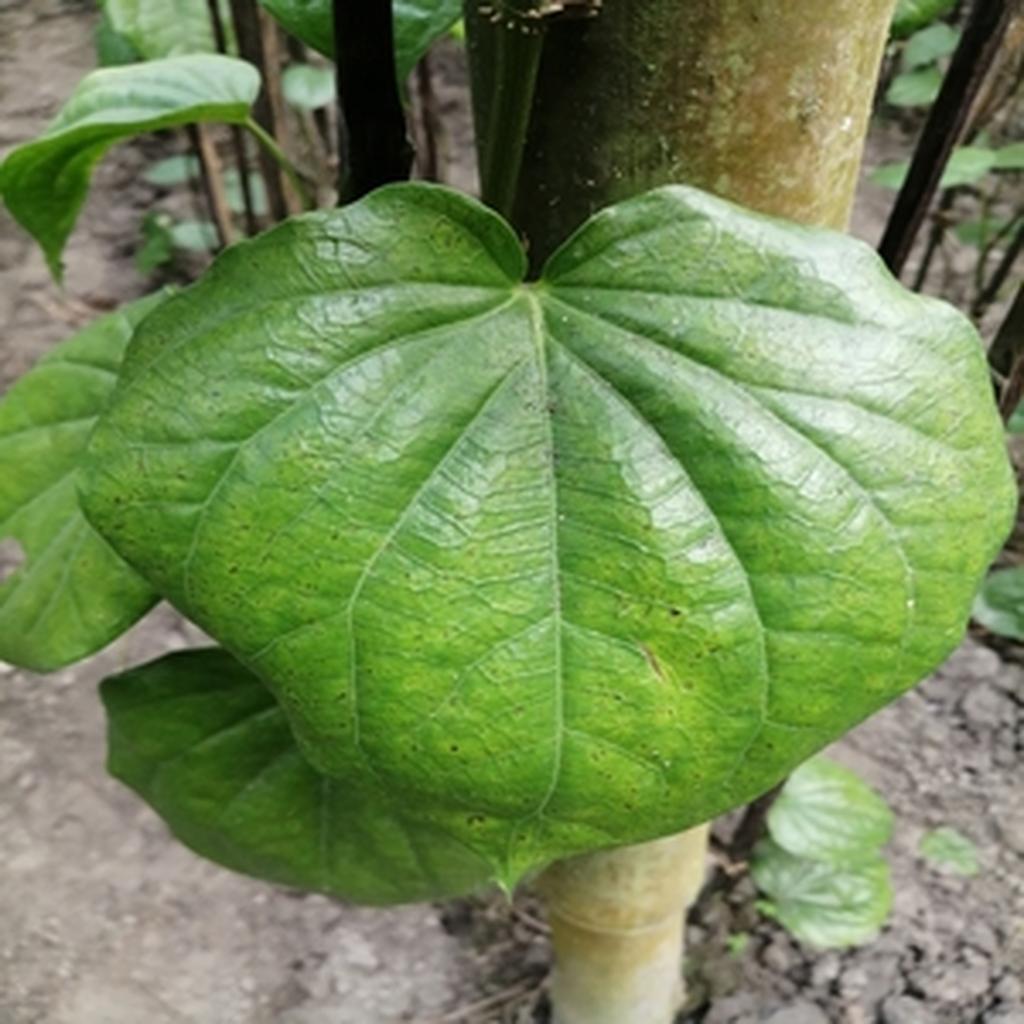
Label: Leaf_Spot